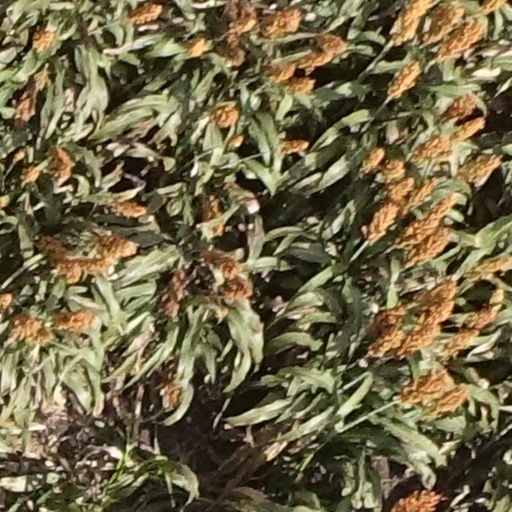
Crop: sorghum